2018 Renault UK Clio Cup

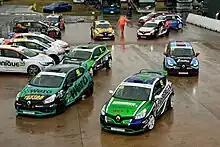
Renault Clio Cup paddock at Rockingham.

The 2018 Renault UK Clio Cup is a multi-event, one make motor racing championship held across England. The championship features a mix of professional motor racing teams and privately funded drivers competing in the Clio Renaultsport 200 Turbo EDC that conform to the technical regulations for the championship. Organised by the British Automobile Racing Club, it forms part of the extensive program of support categories built up around the British Touring Car Championship. It will be the 23rd Renault Clio Cup United Kingdom season and the 43rd of UK motorsport undertaken by Renault and Renault Sport. The first race takes place on 1 April at Brands Hatch on the circuit's Indy configuration and concluded on 30 September at the same venue, utilising the Grand Prix circuit, after eighteen races held at nine meetings.